Kantonsschule Stadelhofen

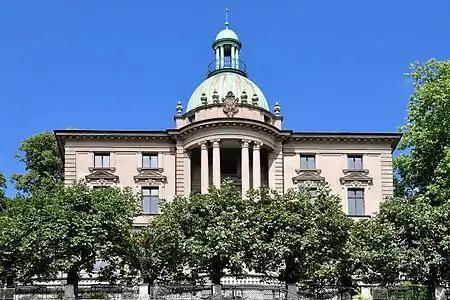
Villa Hohenbühl

Villa Hohenbühl was built by the Swiss architect Alfred Friedrich Bluntschli for Friedrich Wegmann-Schoch from 1887 to 1889. As Bluntschli served also as the architect for the construction of the Enge Church on the opposite Zürichsee lake shore, there ary many similarities in the construction. Surrounded by a beautiful park, the building now houses premises of the adjacent Stadelhofen college.